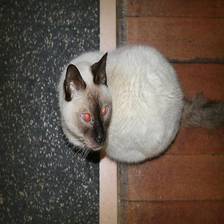
Species: cat
Breed: Siamese